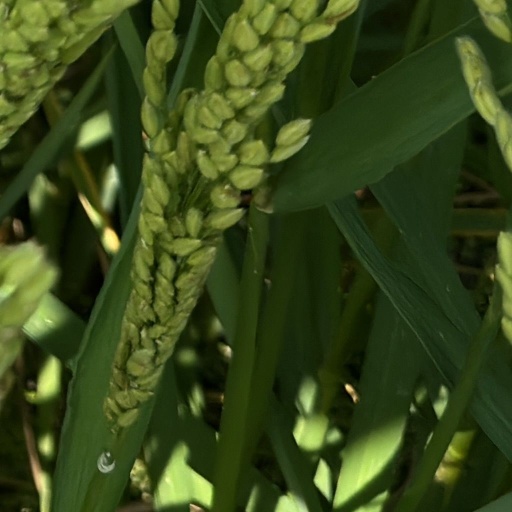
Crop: rice